Napoleon Murphy Brock

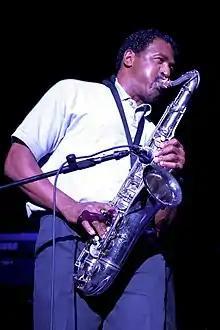
2006 Zappa Plays Zappa concert

Brock's musical career began in the San Francisco South Bay Area in the late 1960s with a seven and eight piece band he had organized named "Communication Plus". He was the lead singer, songwriter, and arranger of the band's strongly R&B-influenced rock performances. He also played the saxophone and flute. He played in a variety of local clubs including The Brass Rail, The Mecca, and Gary R. Schmidt's, The Odyssey Room. He was discovered playing for a dance band in Hawaii in the early 1970s by Zappa's road manager. The participation of George Duke and Jean-Luc Ponty convinced Brock to join the band as lead singer.